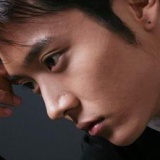
diễn viên Trương Đan Phong